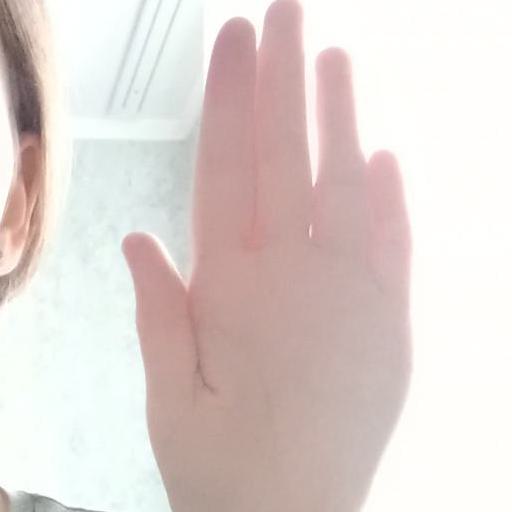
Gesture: stop